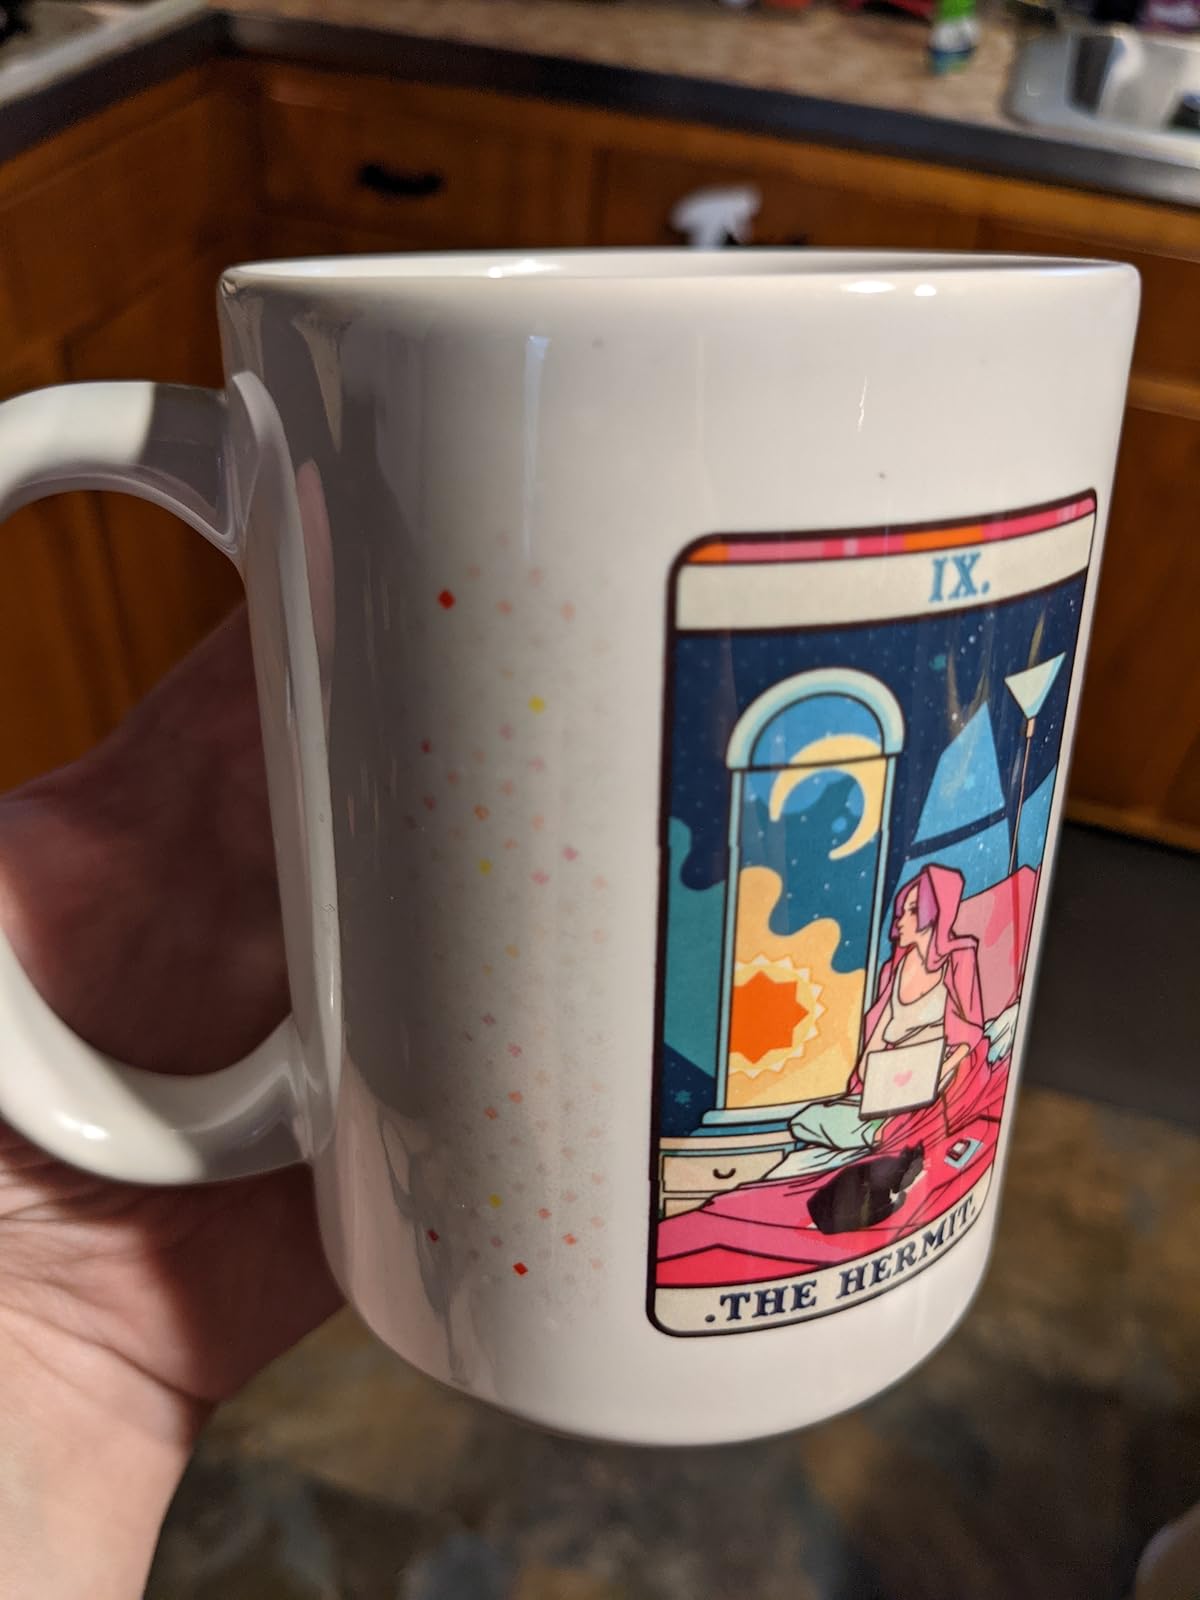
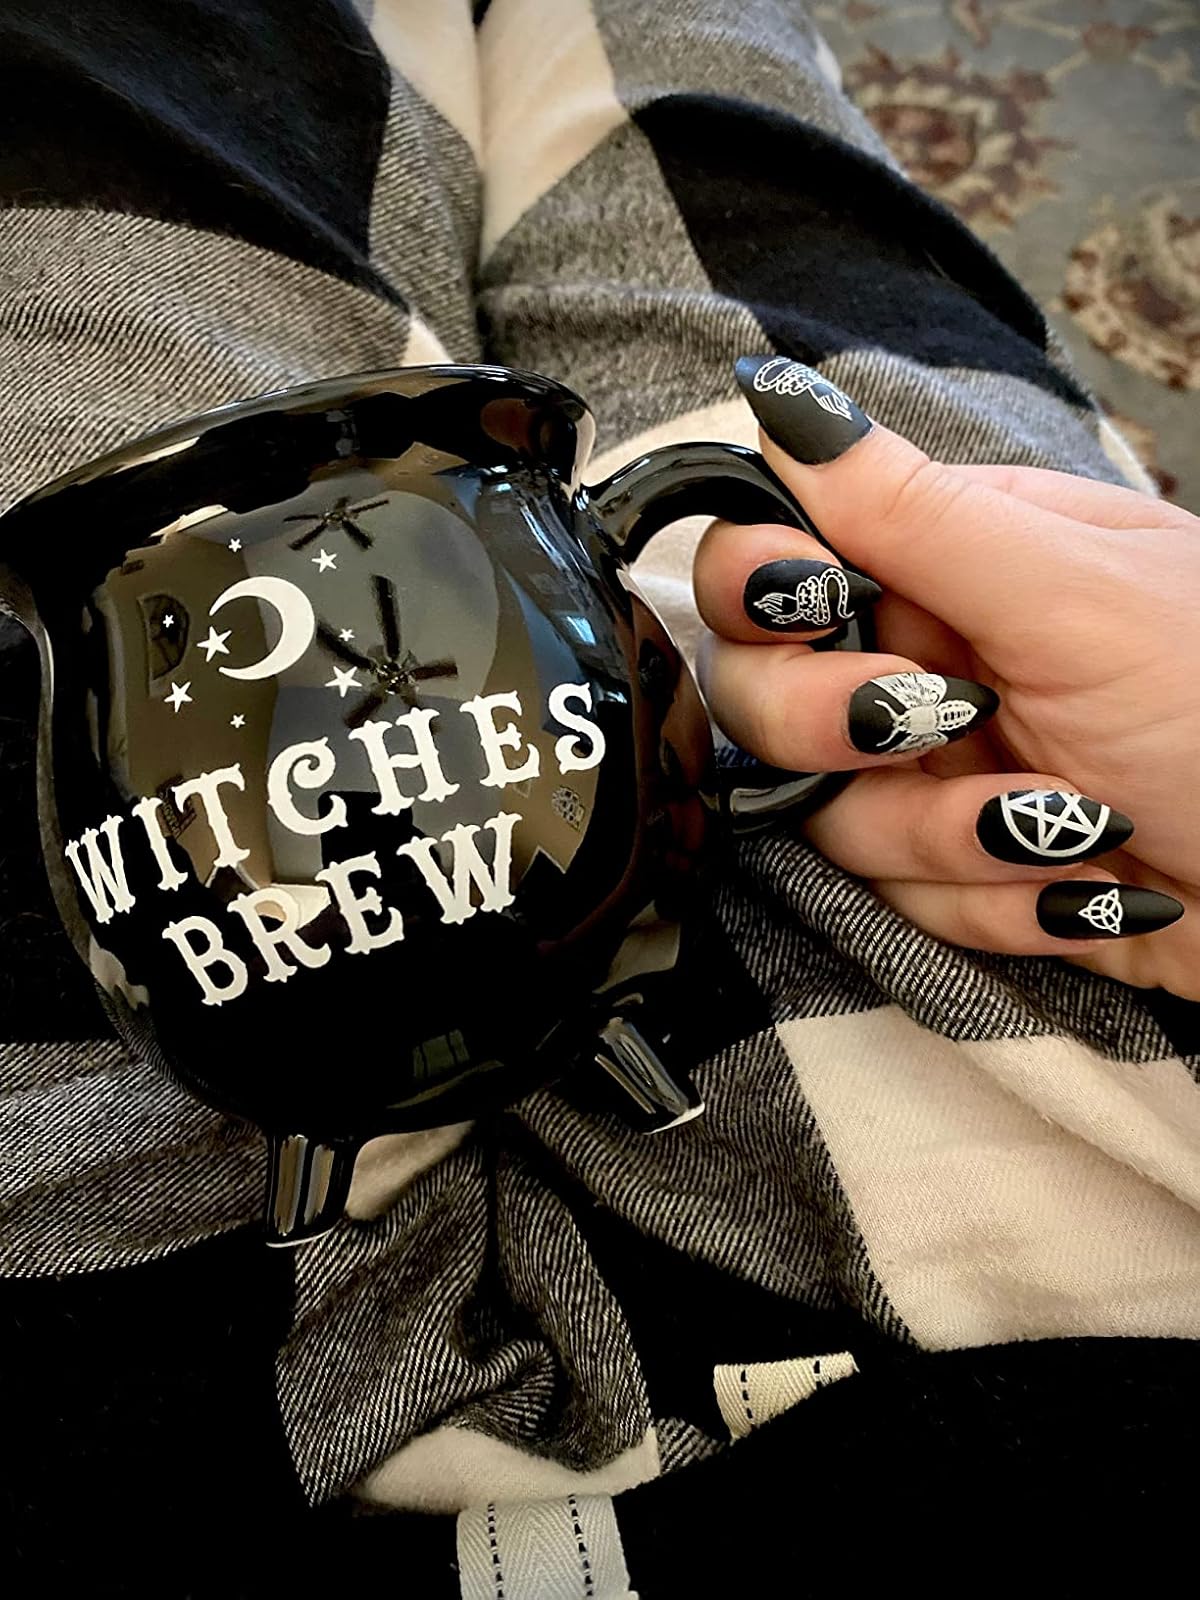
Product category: items_mug
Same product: no